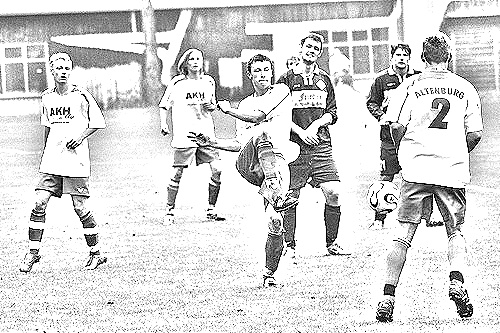
Portrait style: Sketch Portrait